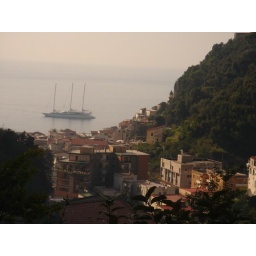
the view from my bedroom window over amalfi. you can't hear the racket in the photo, mind